Miling, Western Australia

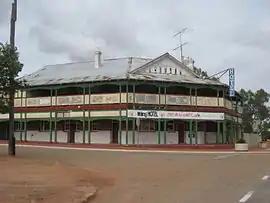
The Miling Hotel

Miling is a small town in the Shire of Moora, north of Perth, Western Australia. At the , it had a population of 101.